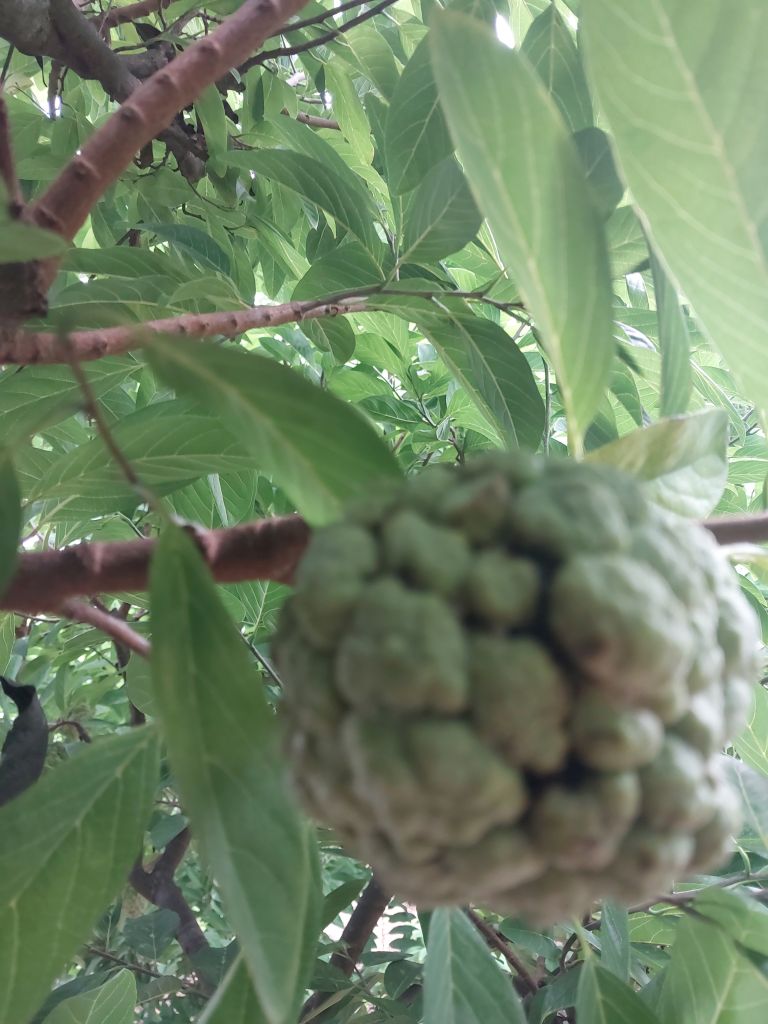
Disease label: Athracnose